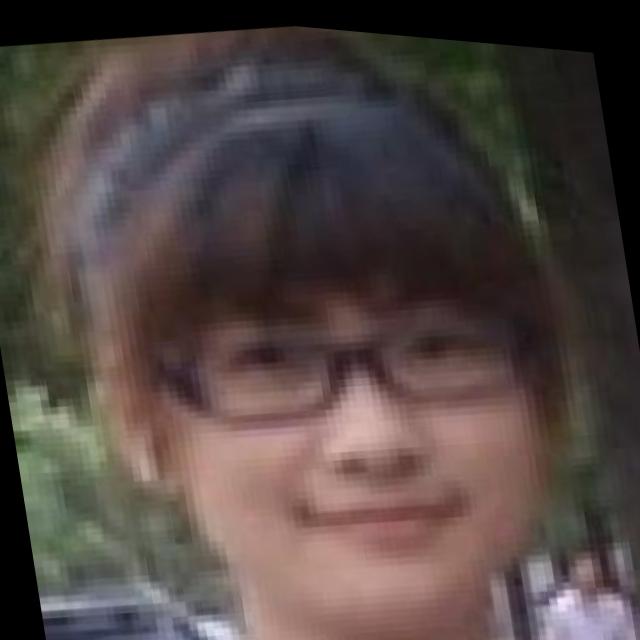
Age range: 21-44